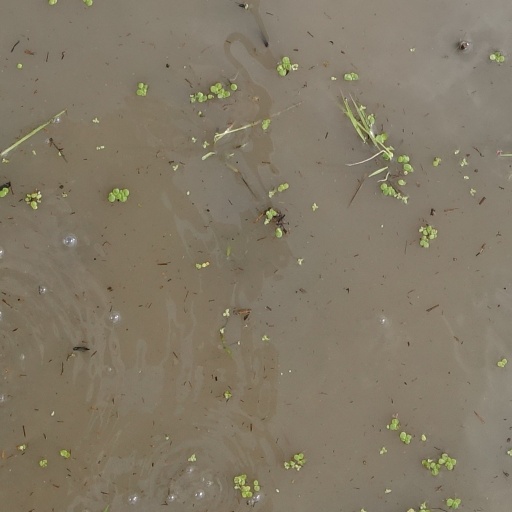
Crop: rice